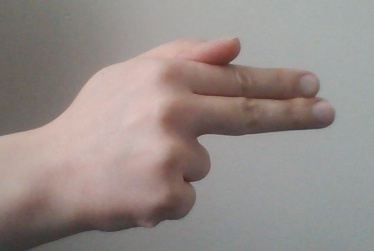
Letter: ghain